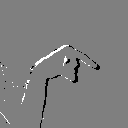
ASL letter: q